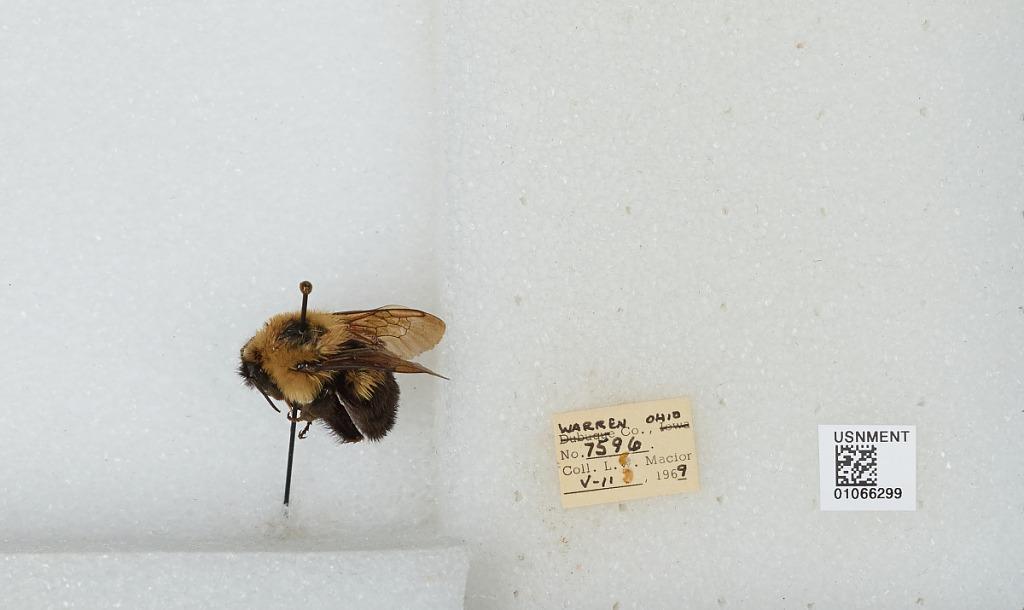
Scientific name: Bombus (Pyrobombus) bimaculatus Cresson
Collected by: L. Macior
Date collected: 1969-5-11
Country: United States
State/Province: Ohio
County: Warren
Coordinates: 39.4242, -84.1856